Loran-C

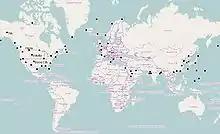
Map of LORAN stations.

A list of LORAN-C transmitters. Stations with an antenna tower taller than 300 metres (984 feet) are shown in bold.